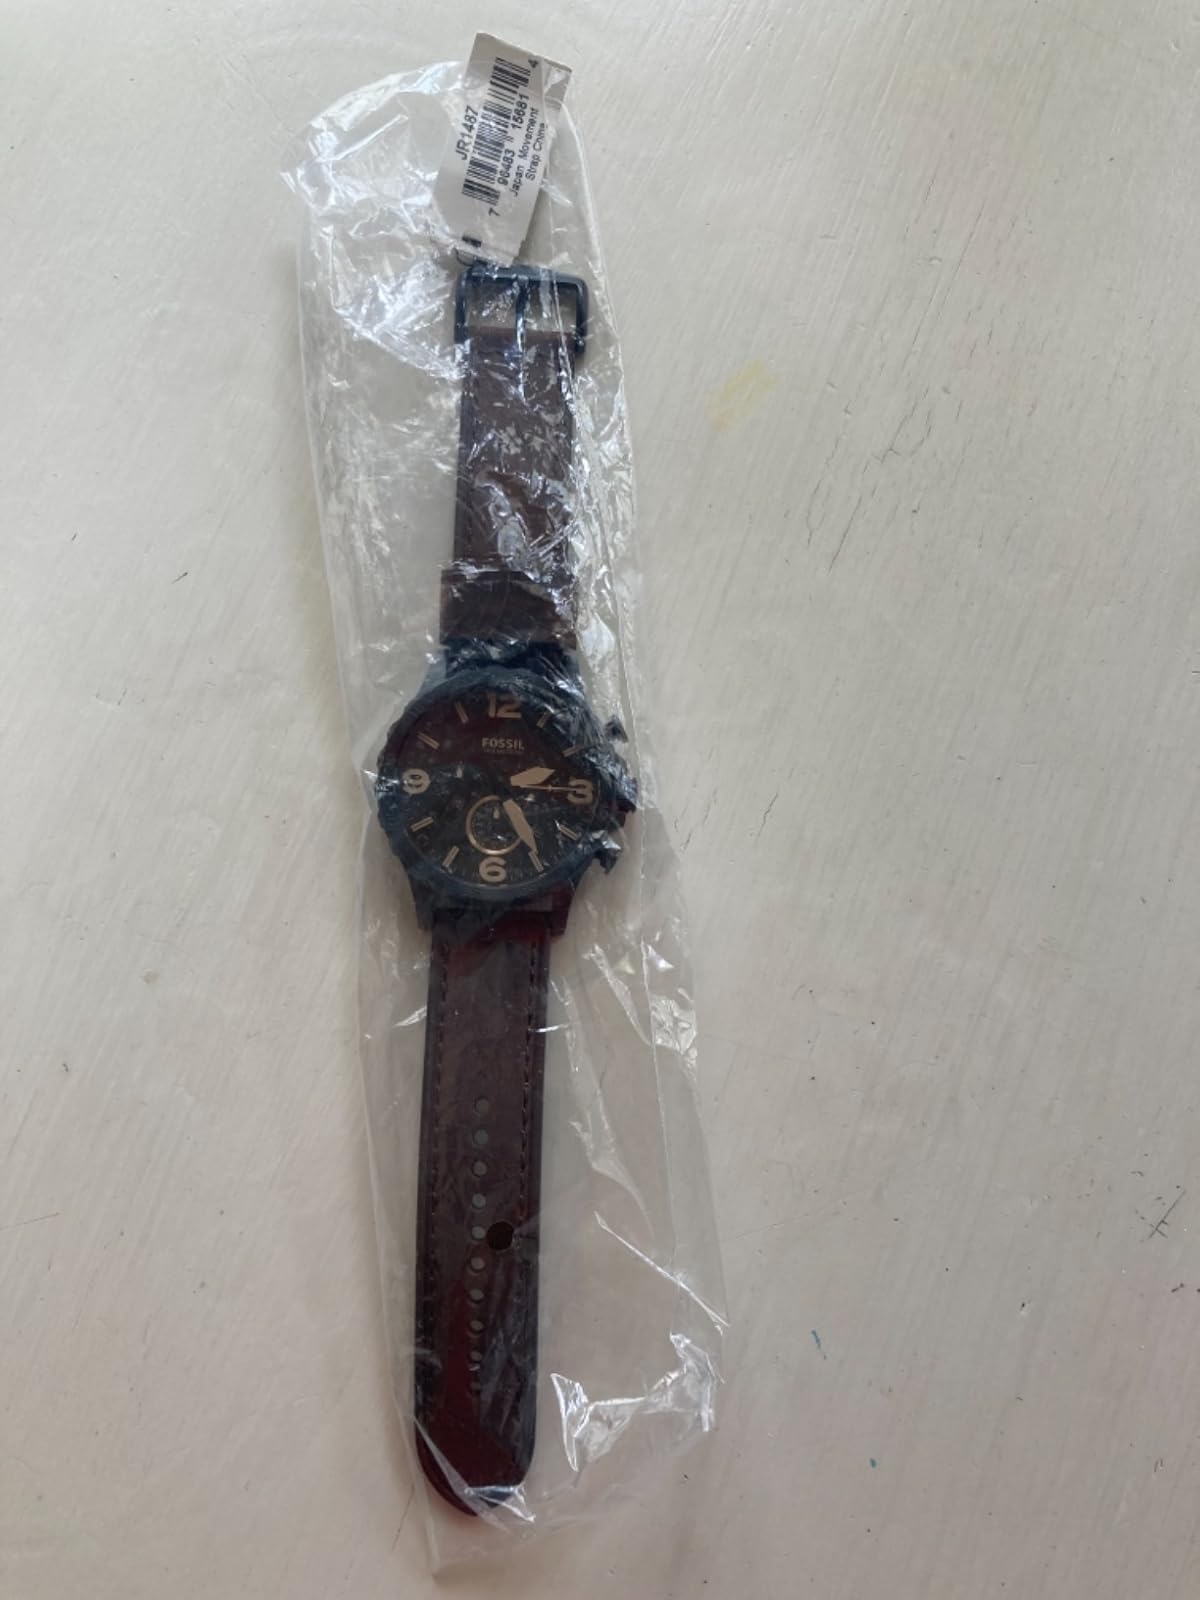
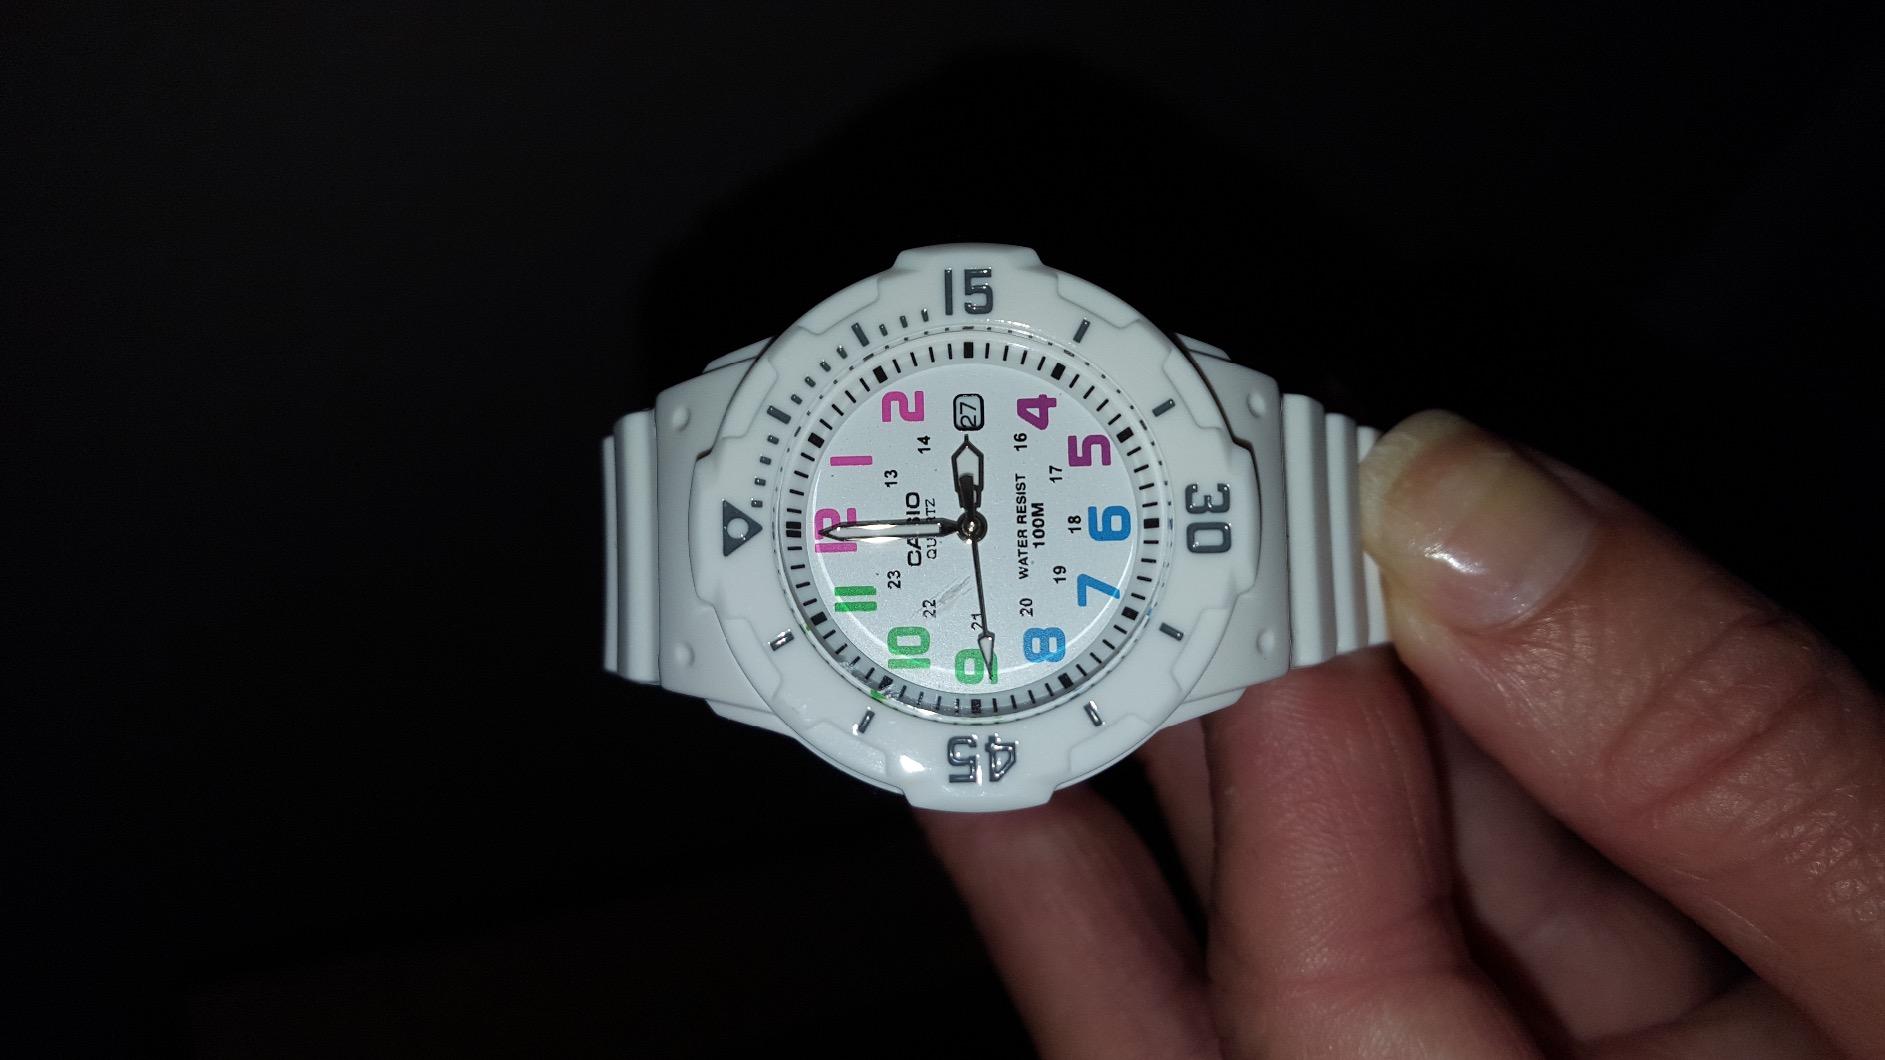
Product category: accessories_watch
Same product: no